Blood Scion

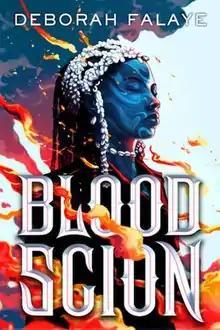
First edition

Blood Scion is a 2022 young adult fantasy novel by Nigerian Canadian writer Deborah Falaye. Falaye's debut novel, inspired by Nigerian and Yoruba mythology, was published on 8 March 2022 by HarperTeen, an imprint of HarperCollins as the first book in a planned series.